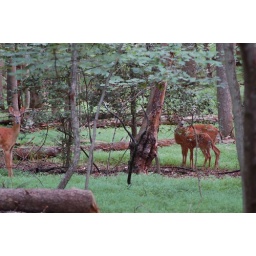
They were laying in the green grass until I opend the door......